1992 Giro d'Italia

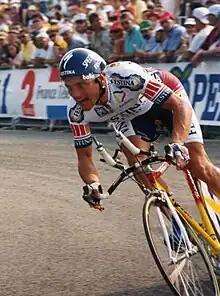
Frenchman Thierry Marie won the opening stage of the 1992 Giro d'Italia and wore the race leader's "maglia rosa" for two days.

The Giro began with a short individual time trial that navigated through the streets of Genoa, which was won by Thierry Marie by a margin of three seconds. The next day of racing culminated with a bunch sprint that was won by Jolly Componibili-Club 88's Endrio Leoni after the leading two-man breakaway just kilometers before the finish. controlled the pace-making for most of the third stage before general classification contender Claudio Chiappucci attacked. Chiappucci attacked near the end of the stage, but was caught by his rivals. 's Maximilian Sciandri edged out Massimiliano Lelli for the stage win as the race lead shifted from Marie to Miguel Induráin. Indurain increased his advantage over the rest of the competing riders by winning the stage 4 individual time trial by thirty-two seconds.